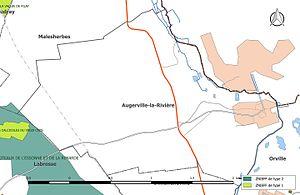
Carte des Zones naturelles d'intérêt écologique faunistique et Floristique (ZNIEFF) de la commune de fr:Augerville-la-Rivière.
Augerville-la-Rivière est une commune française située dans le département du Loiret en région Centre-Val de Loire.